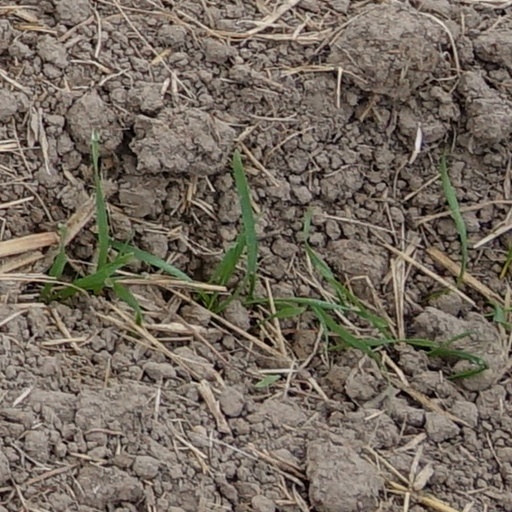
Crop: wheat